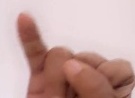
ASL sign: H